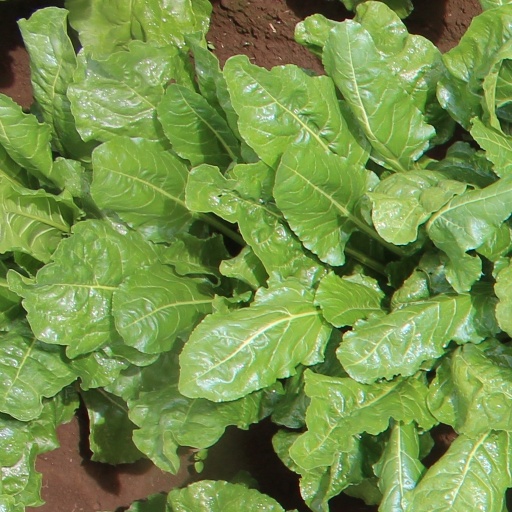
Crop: sugar beet